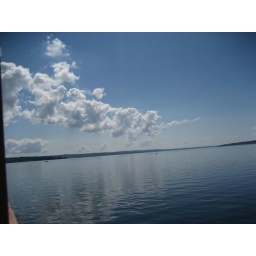
clouds over the lake